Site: brandenburg
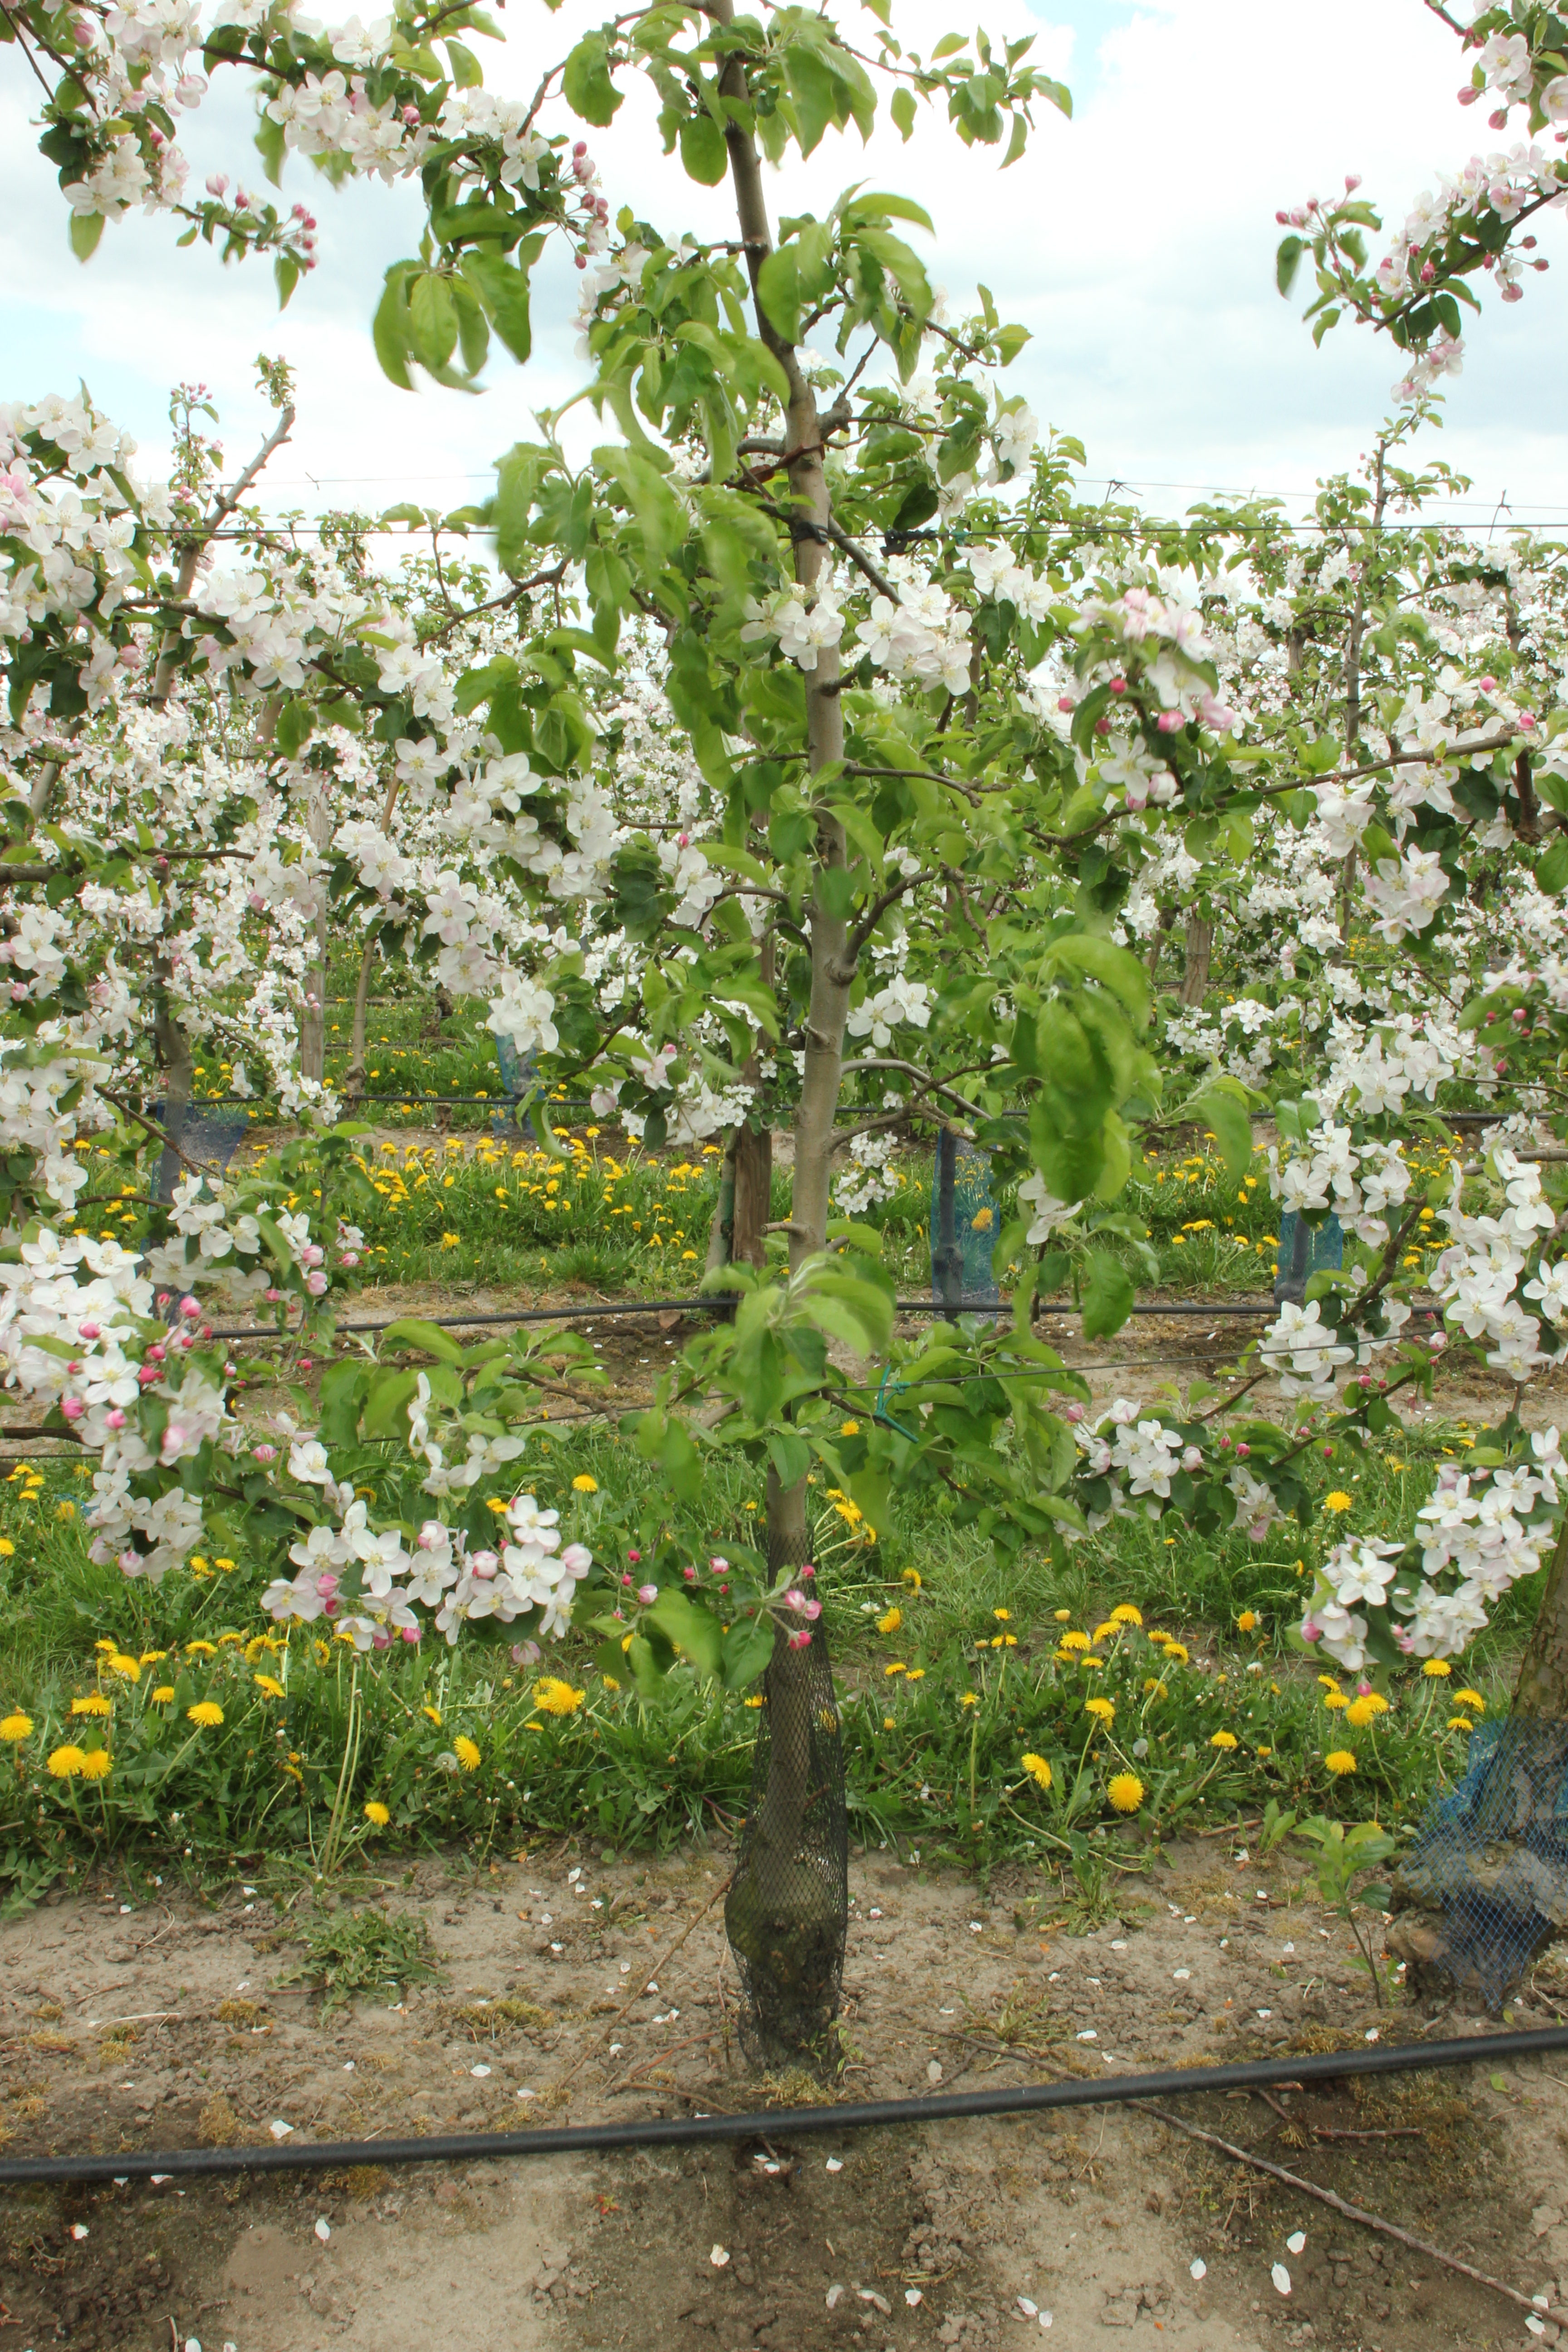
Growth stage (BBCH 65): Flowering